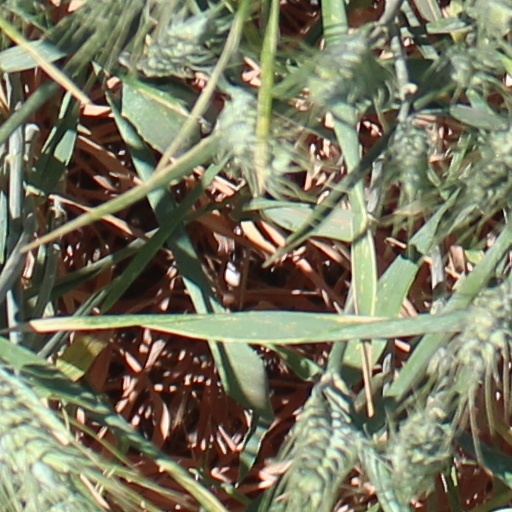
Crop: wheat